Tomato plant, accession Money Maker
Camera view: vertical (180 deg); turntable rotation: 210 degrees
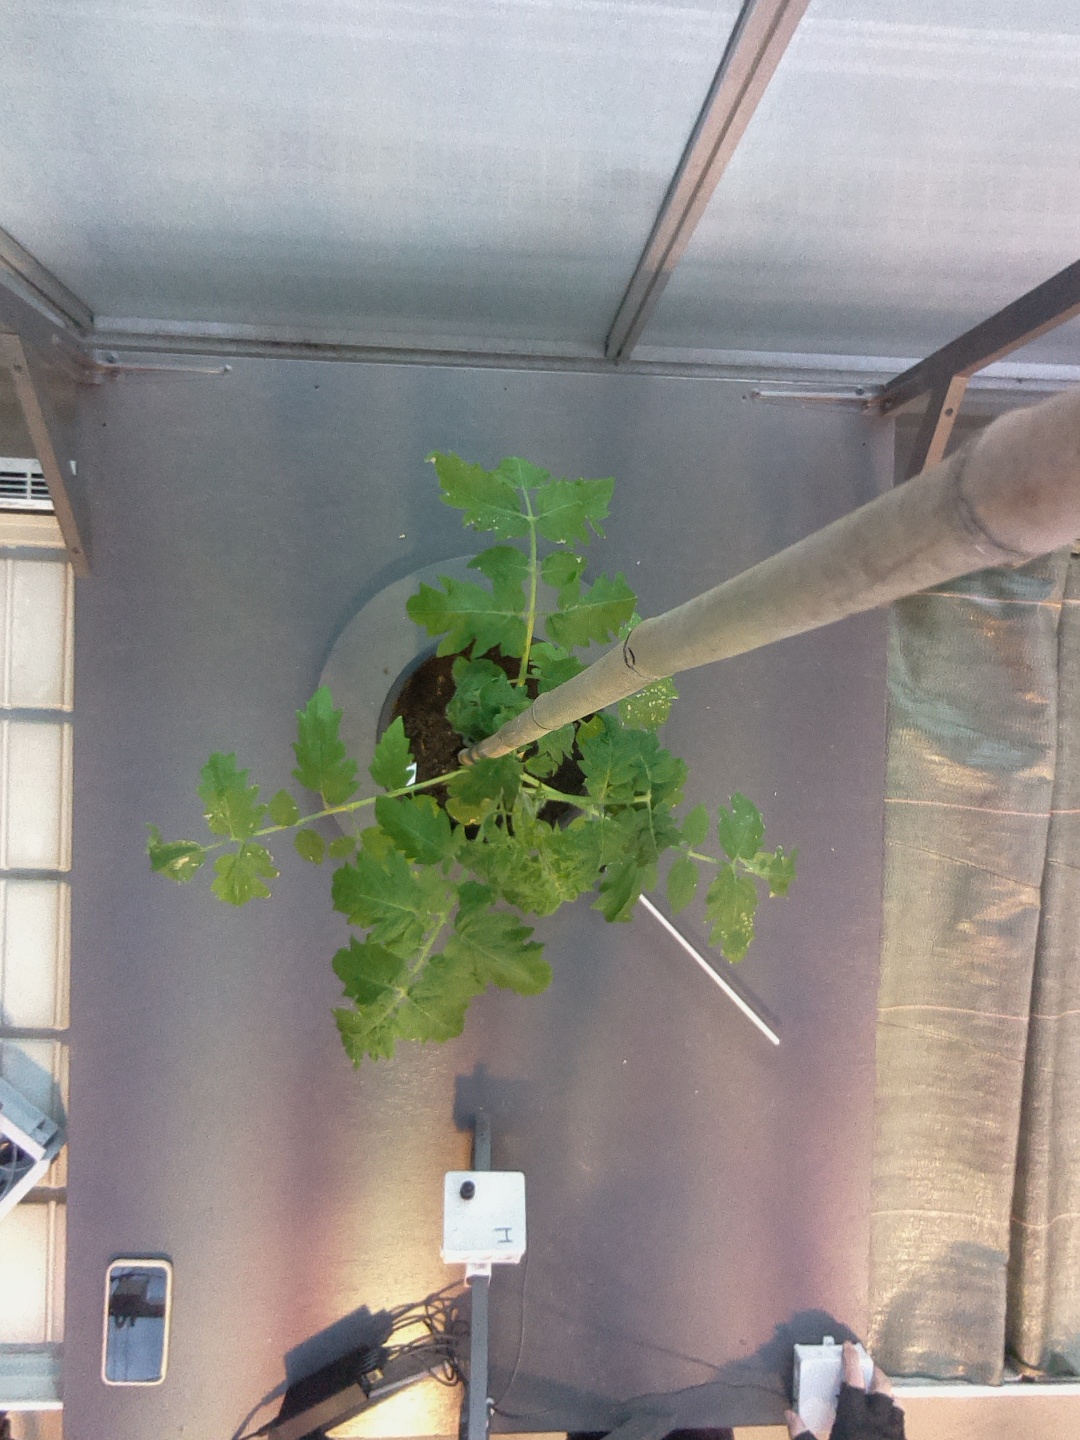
BBCH growth stage 51: First inflorence visible, visible closed flower bud